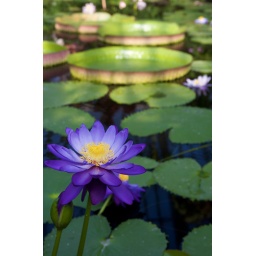
Amazing pond in the glass house at Kew with giant water lilies and beautiful flowers